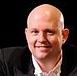
Age: 39